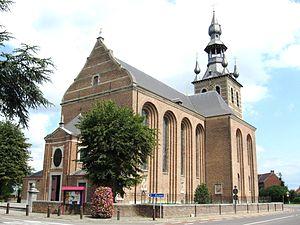
Cortenbosch est une paroisse et un lieu de pèlerinage dans le Limbourg, situé en partie sur le territoire des communes de Nieuwerkerken, d'Alken et de la ville de Saint-Trond.